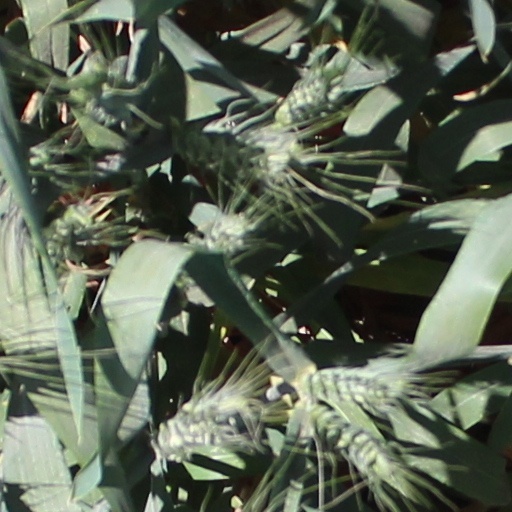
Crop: wheat